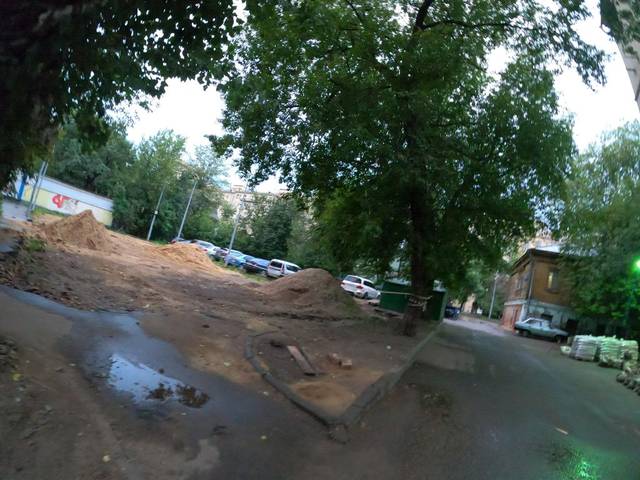
Region: Russia
Coordinates: 55.767, 37.657